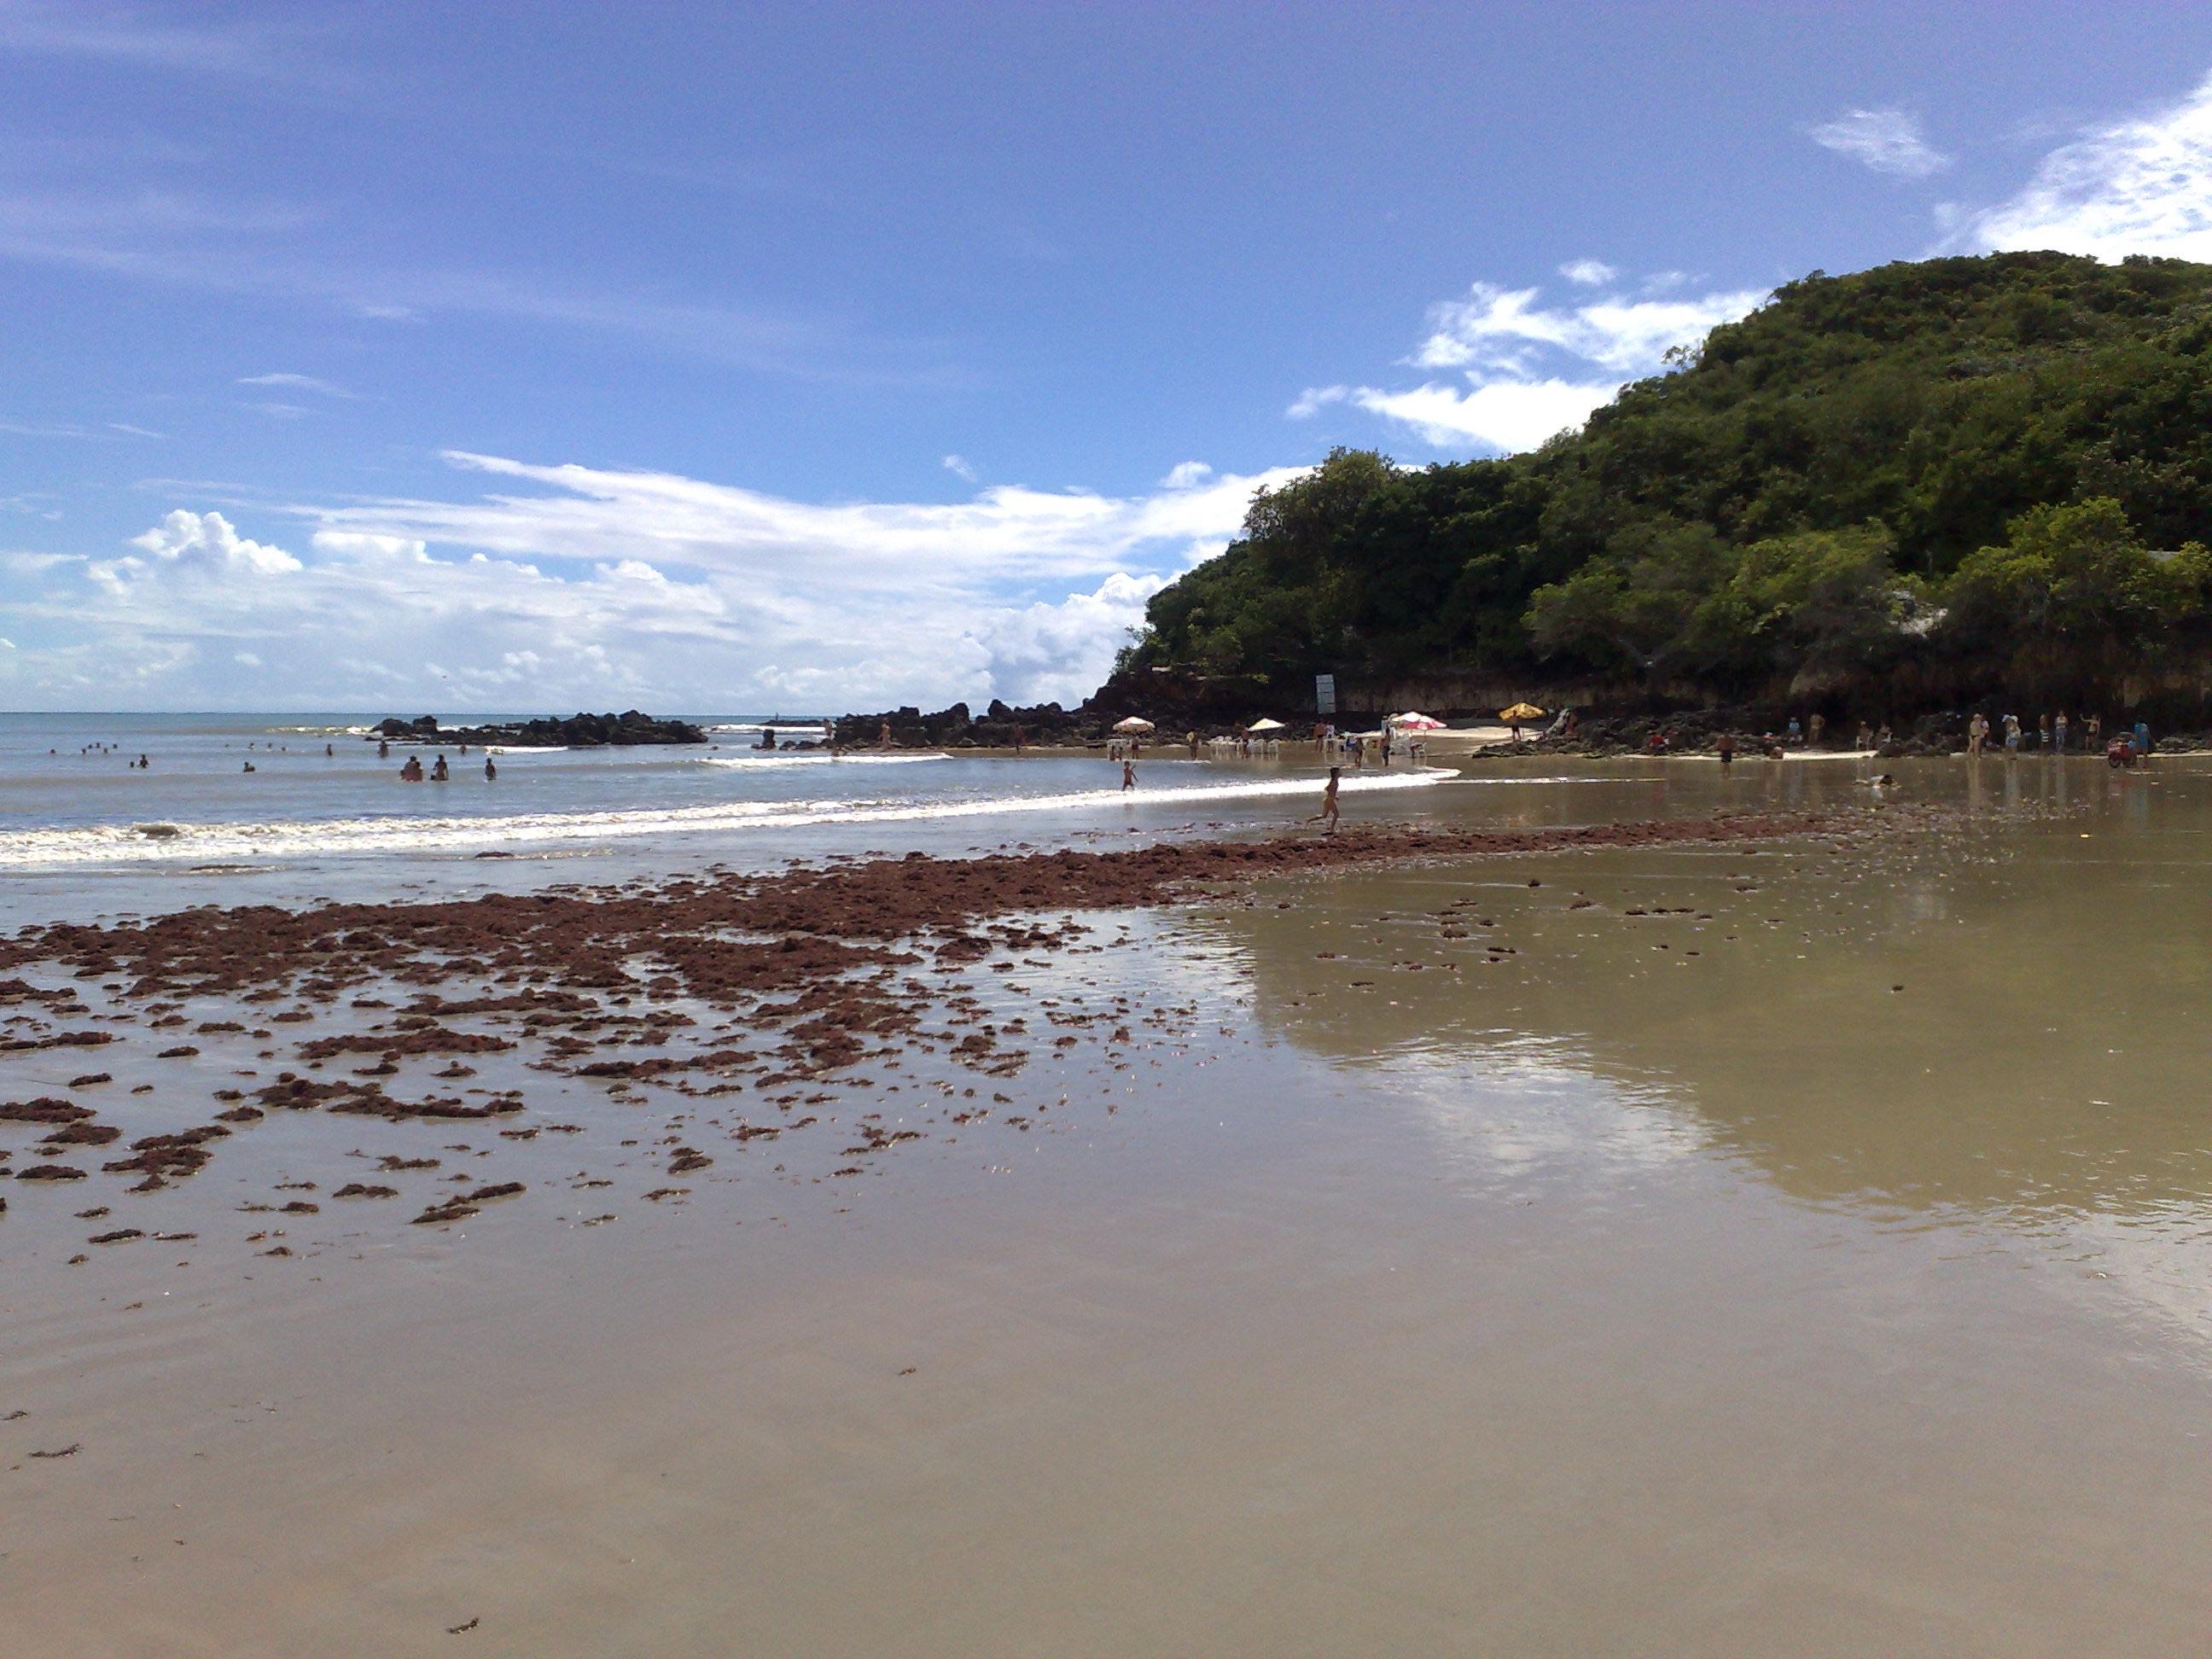
beach, sea, coast, water, sand, ocean, shore, wave, river, vacation, bay, body of water, wind wave